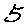
Label: 5